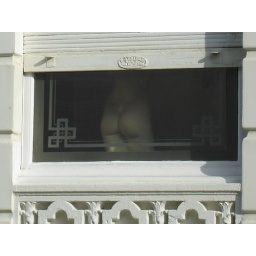
A window on a street in Antwerp.